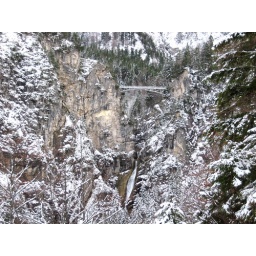
A high, dangerous bridge sits high above the rocks and the waterfall on one side of the castle Neuschwanstein.